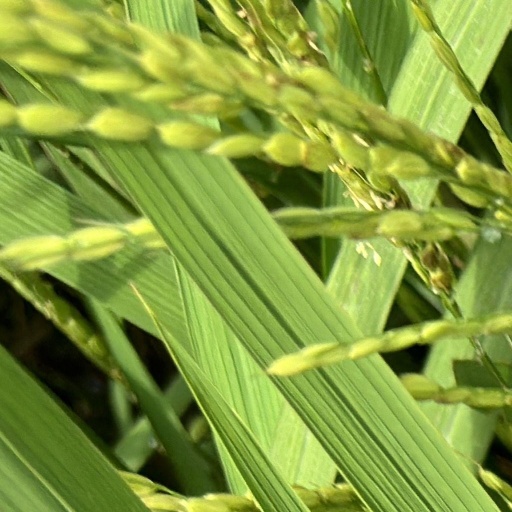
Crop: rice